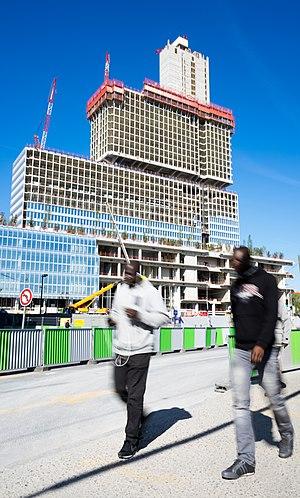
La Cité judiciaire de Paris est un complexe architectural situé porte de Clichy dans le quartier des Batignolles du 17ᵉ arrondissement de Paris. La Cité est constituée du Tribunal de Paris destiné à abriter d'une part, la Maison de l'Ordre des Avocats, le tribunal d'instance issu de la fusion des tribunaux d'instance répartis dans chacun des vingt arrondissements de la capitale et le tribunal de grande instance de Paris, et d'autre part le 36, rue du Bastion, qui abrite la direction régionale de la police judiciaire.